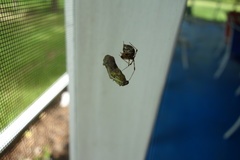
Species: Parasteatoda_tepidariorum